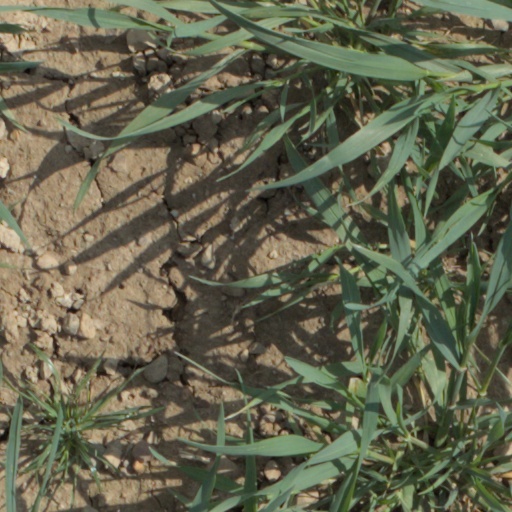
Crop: wheat